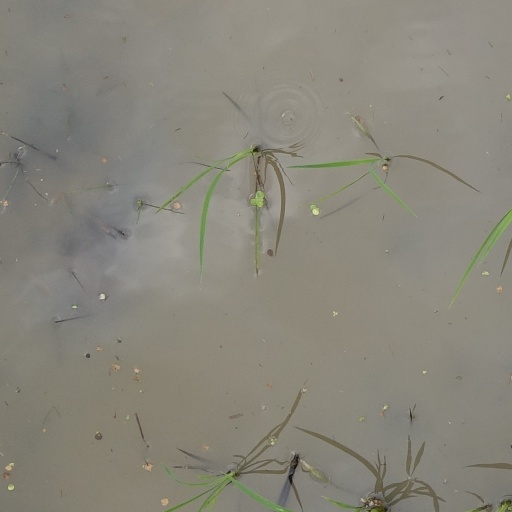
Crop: rice